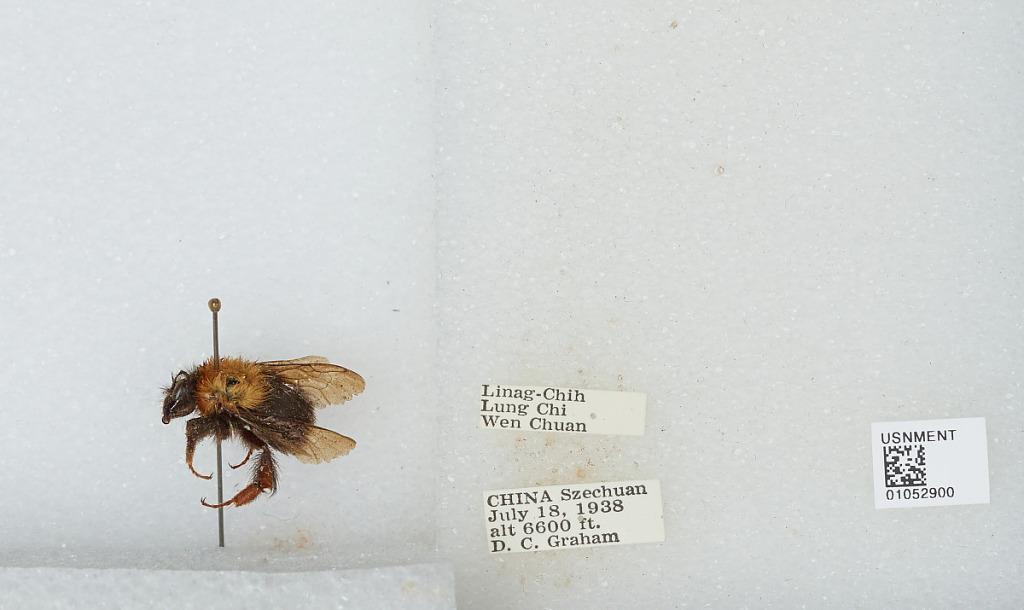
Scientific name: Bombus sp.
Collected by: D. Graham
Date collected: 1938-7-18
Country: China
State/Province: Sichuan
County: Wenchuan Xian
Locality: Linag-Chih, Lung Chi